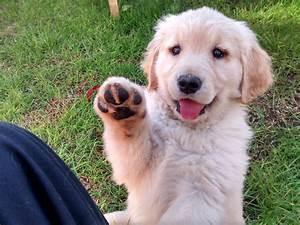
dog